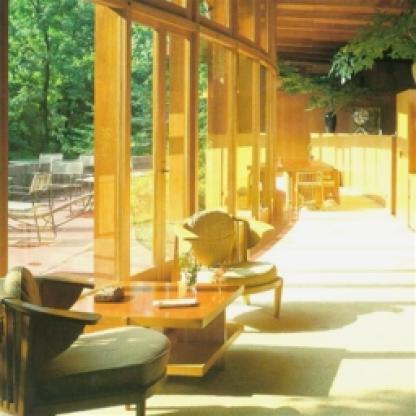
Scene: Indoor